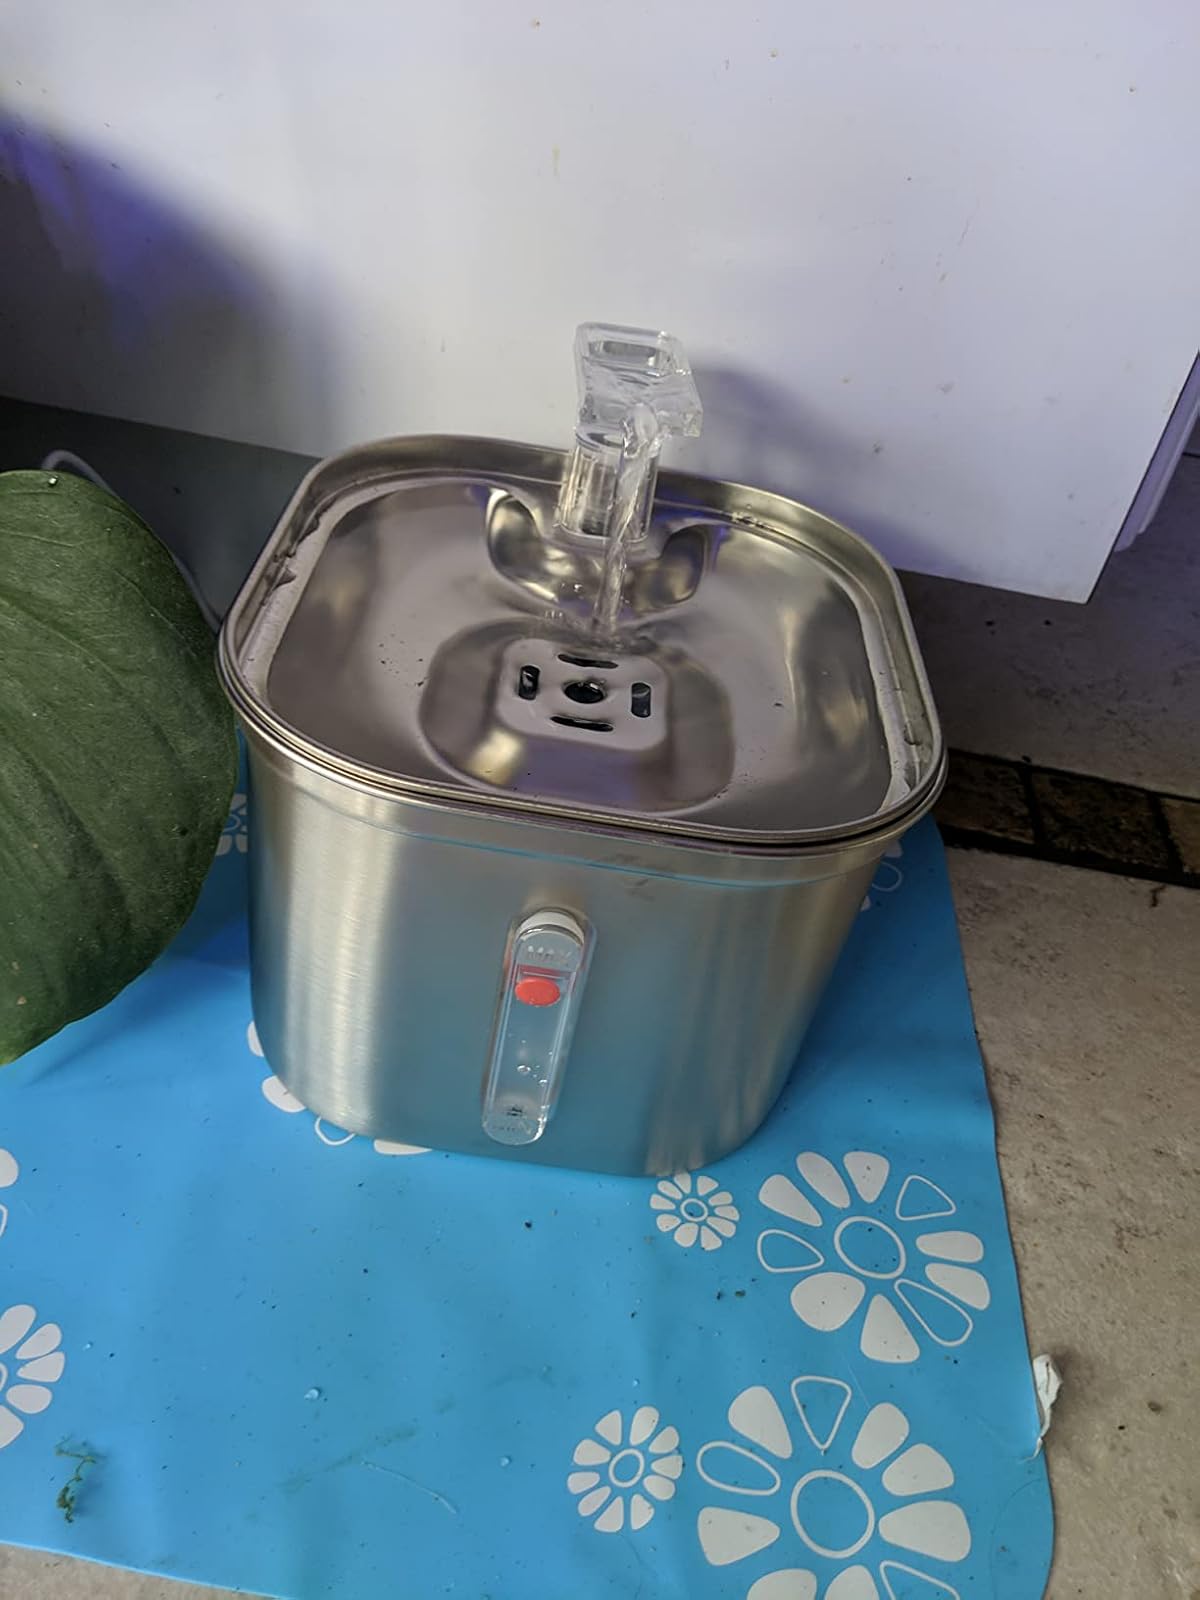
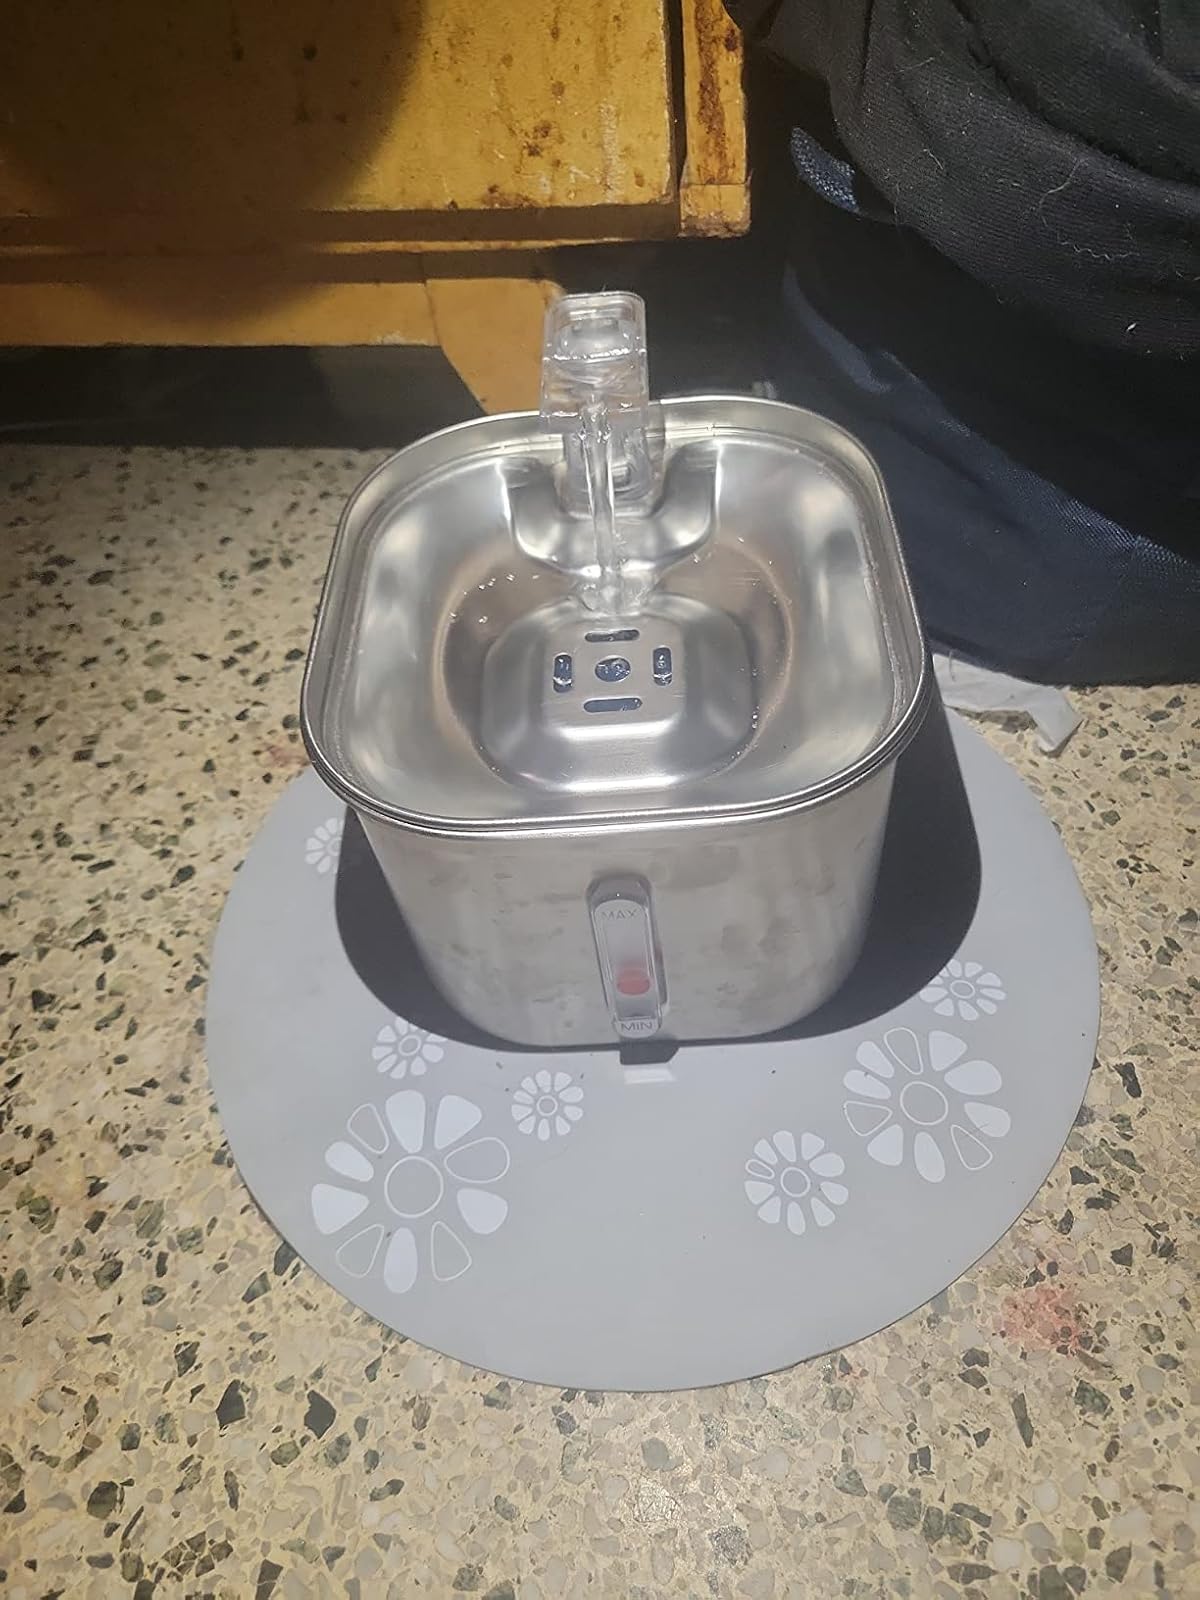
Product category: items_bowl
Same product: yes